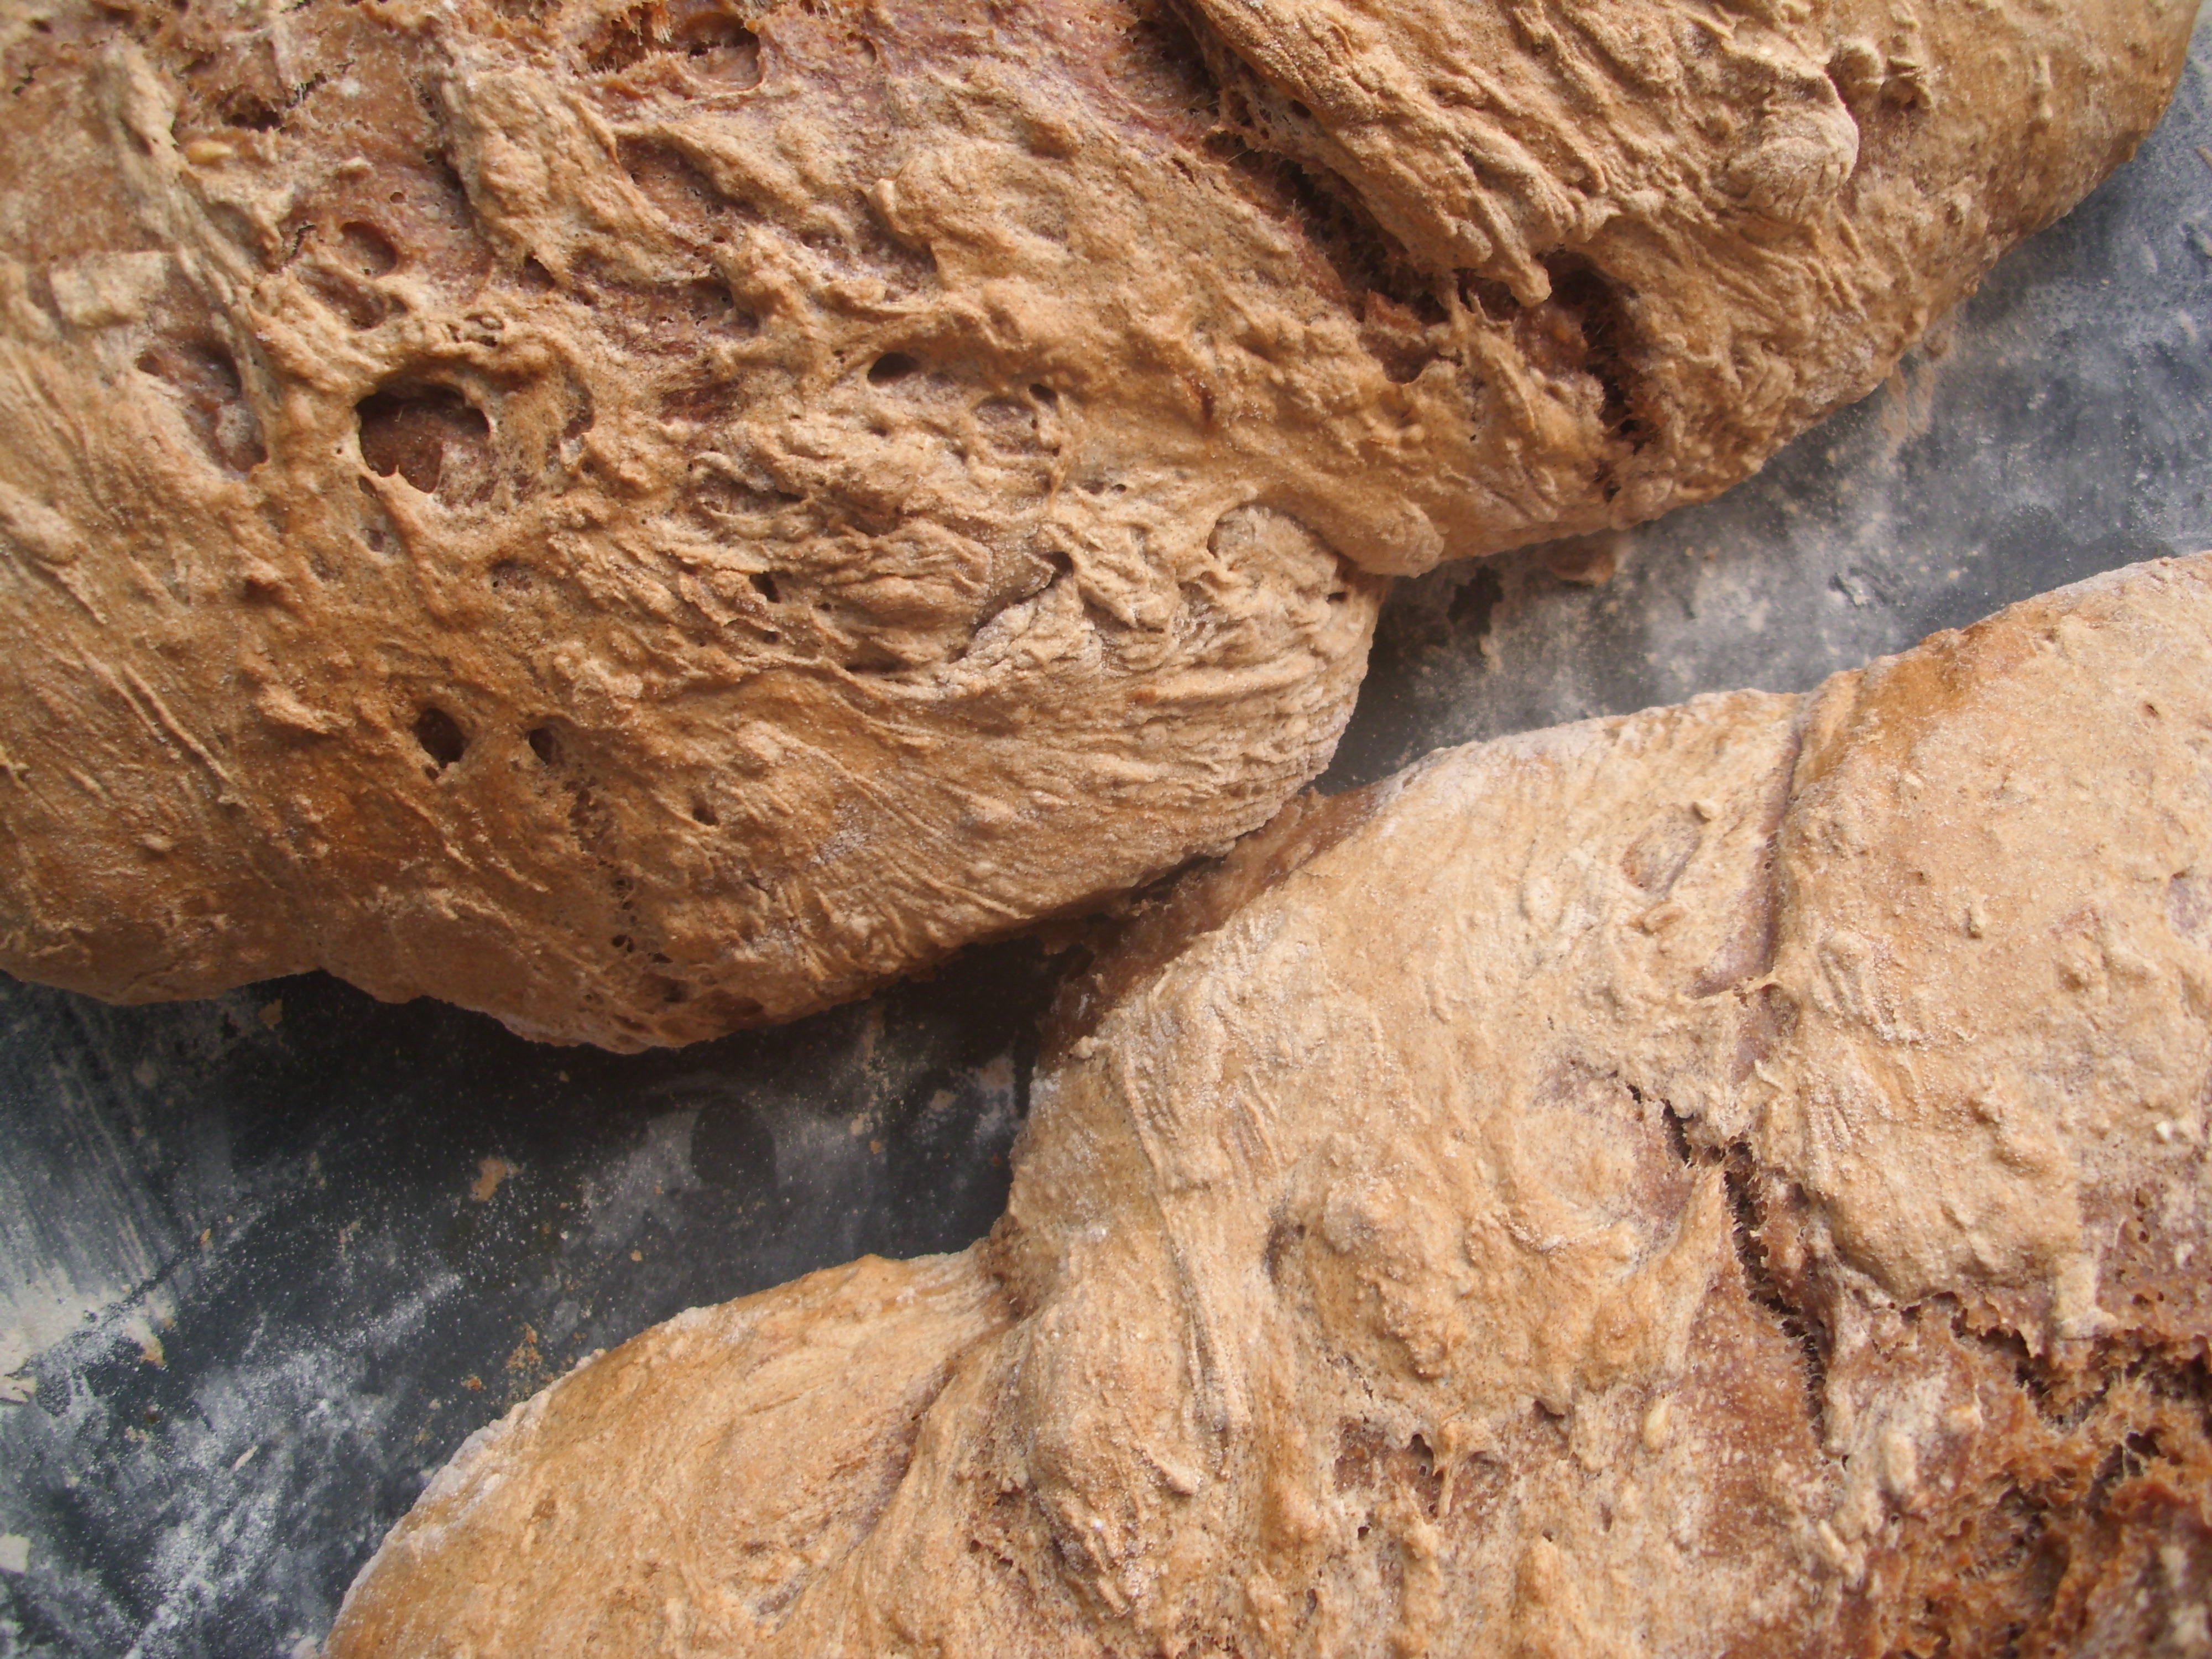
rock, wood, trunk, formation, food, soil, bread, material, bake, geology, boulder, wadi, bedrock, farmer's bread, bread crust, grass family